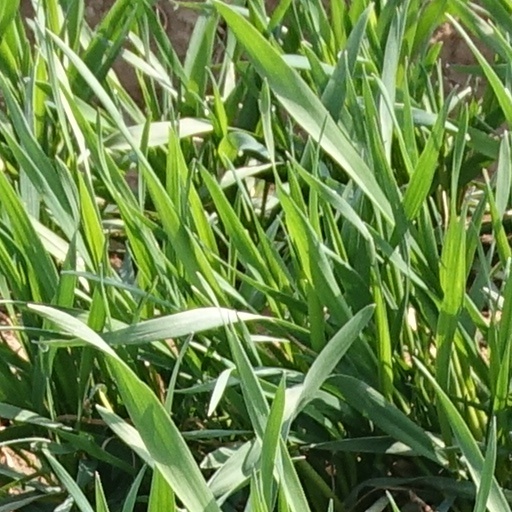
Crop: wheat